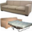
Label: couch